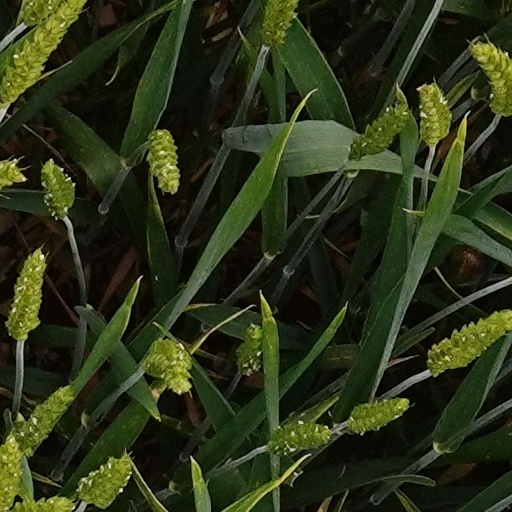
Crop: wheat